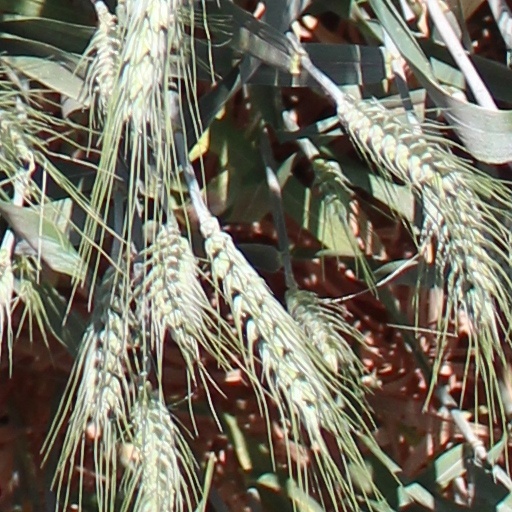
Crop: wheat